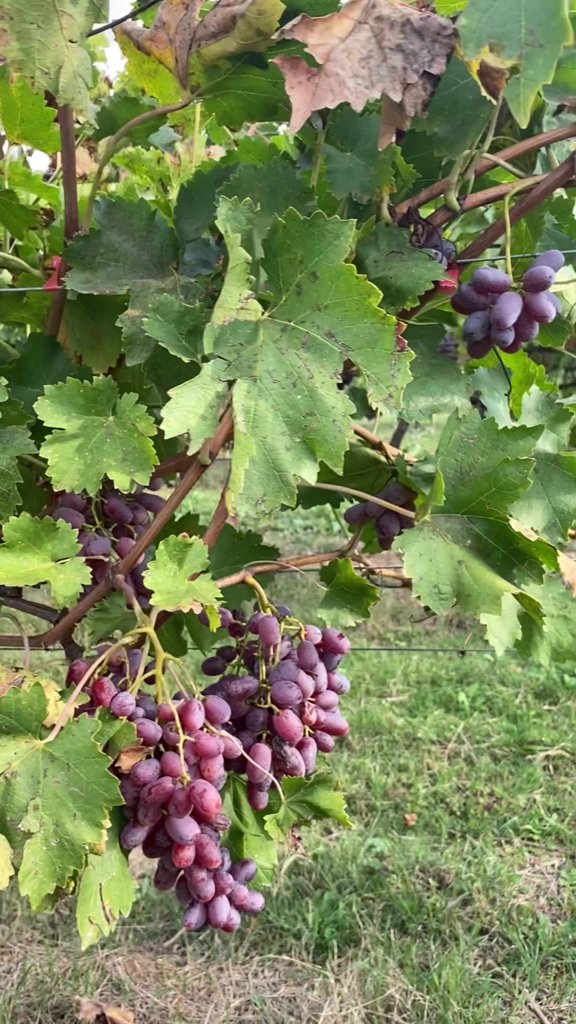
Berries visible: 141
Grape clusters: 5